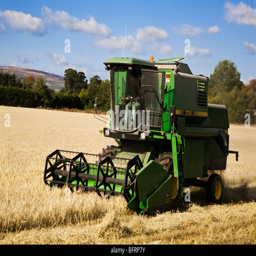
business combine harvester cutting a field of ripe wheat